Ramrajatala railway station

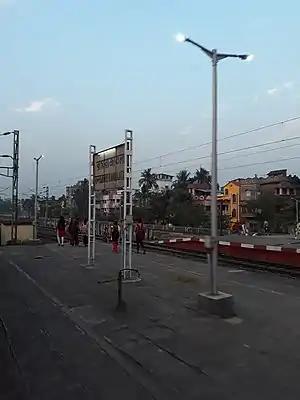
Ramrajatala railway station

The Ramrajatala railway station in the Indian state of West Bengal, serves Ramrajatala, in Howrah, West Bengal. It is on the Howrah–Kharagpur line. It is from Howrah station.